Kaiser-Wilhelmsland

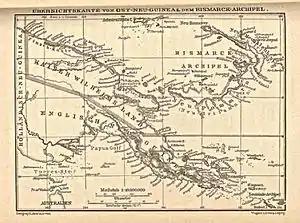
Map of Kaiser Wilhelms-Land and Ost Neu Guinea

In 1884, the German New Guinea Company was founded in Berlin by Adolph von Hansemann and a syndicate of German bankers for the purpose of colonising and exploiting resources on "Neu Guinea" (German New Guinea), where German interest grew after British Queensland's annexation of part of eastern New Guinea.